History of Ny-Ålesund

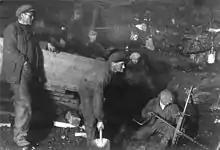
Miners in the Agnes Mine

Between 1925 and 1928, four attempts were made to reach the North Pole by air from Ny-Ålesund. In May 1925, Roald Amundsen used Ny-Ålesund as a base for two flying boats, but the expedition failed to come closer than 88 degrees north. On 9 May 1926, Floyd Bennett and Richard E. Byrd used Ny-Ålesund as both the starting and landing for their expedition. Although they claimed to have reached the pole, there is strong evidence that they could not have accomplished this. On 11 May, Amundsen and Umberto Nobile's airship "Norge" left Ny-Ålesund and traveled via the North Pole to Alaska. This is regarded as the first successful expedition to the North Pole. After two short skirmishes, Nobile's airship "Italia" left Ny-Ålesund on 23 May 1928 to reach the North Pole, but crashed on the return. The flying boats did not require any specific infrastructure, although they had to be brought by ship to Ny-Ålesund, where they were assembled. They took off from a manually groomed air strip on snow. For the airship expeditions, a hangar and a mast were needed, completed on 15 February 1926.